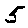
Label: 5